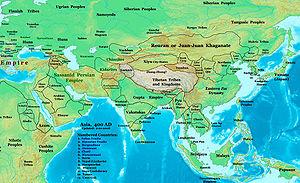
Les Proto-Mongols sont un ensemble de peuples ayant une culture commune, vivant dans une région habitée par les êtres humains depuis l'âge de la pierre, il y a plus de 800 000 ans. Ces peuples sont passés par l'âge du bronze entre -4000 et -2000 environ, puis l'âge du fer d'environ -700 à -500.